Human rights in post-invasion Iraq

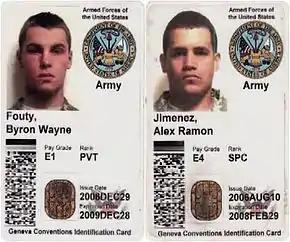
The Islamic State of Iraq captured and subsequently murdered three U.S. soldiers in May 2007

Anba' Al-Iraq News Agency and the Writers Without Borders Organization condemned the imprisonment of its staff member, Husain E. Khadir, who was responsible for covering documentaries about the threats posed by the Kurdistan Federal Region to its neighboring countries. A delegation from Human Rights Watch (HRW) released reports on torture in Iraq, as well as the repression of human rights and freedom of expression. HRW interviewed several detained writers and journalists to document these violations. Mr. Khadir was first detained in Kirkuk and later moved to Erbil, where HRW visited him in one of the detention centers.